Pierre Widmer

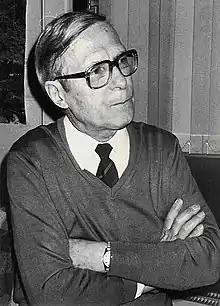
Pierre Widmer circa 1980

Pierre Widmer (1912–1999) was a French Mennonite pastor, editor of the journal "Christ Seul".